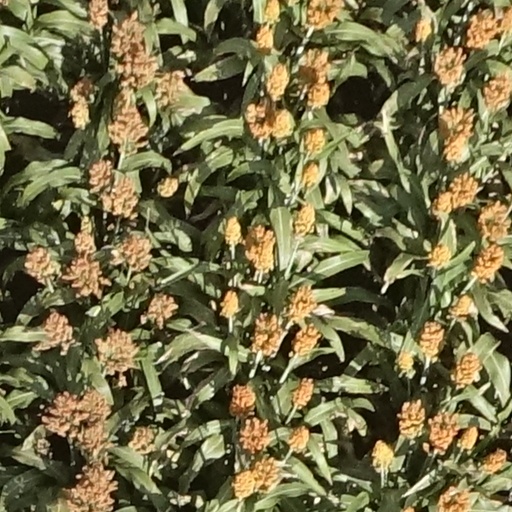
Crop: sorghum